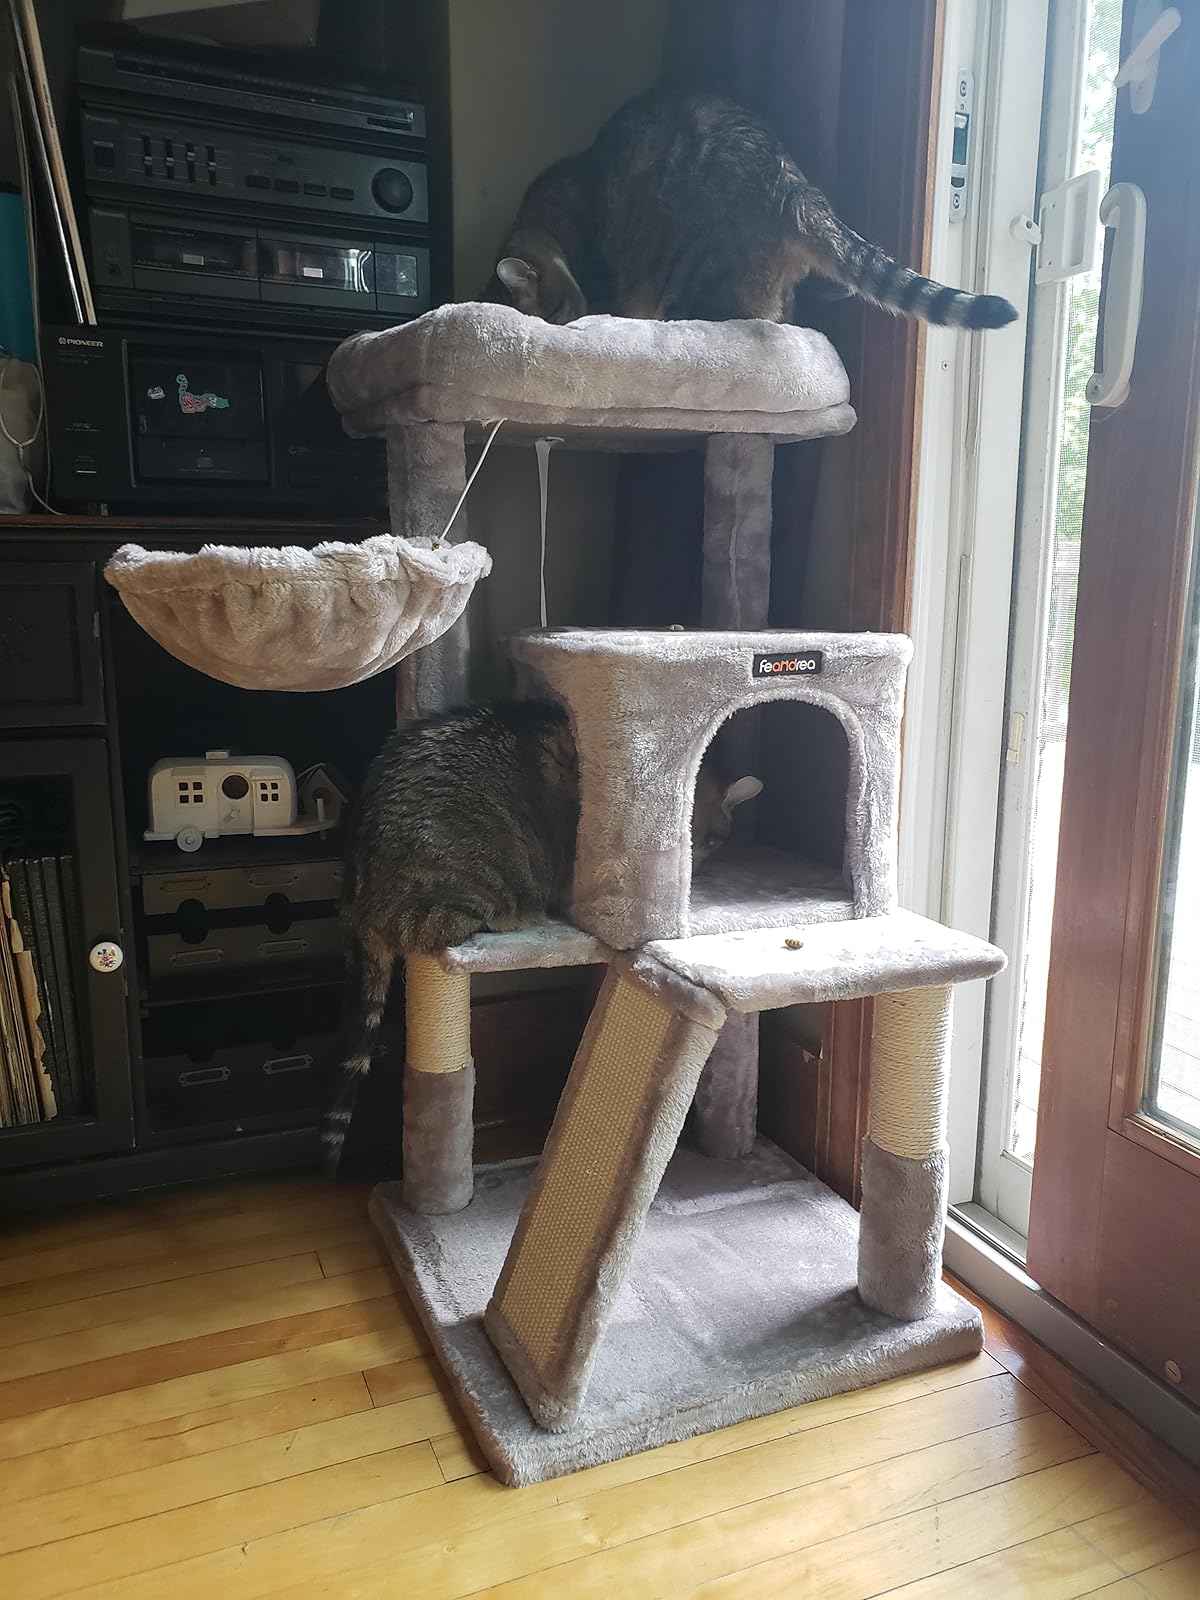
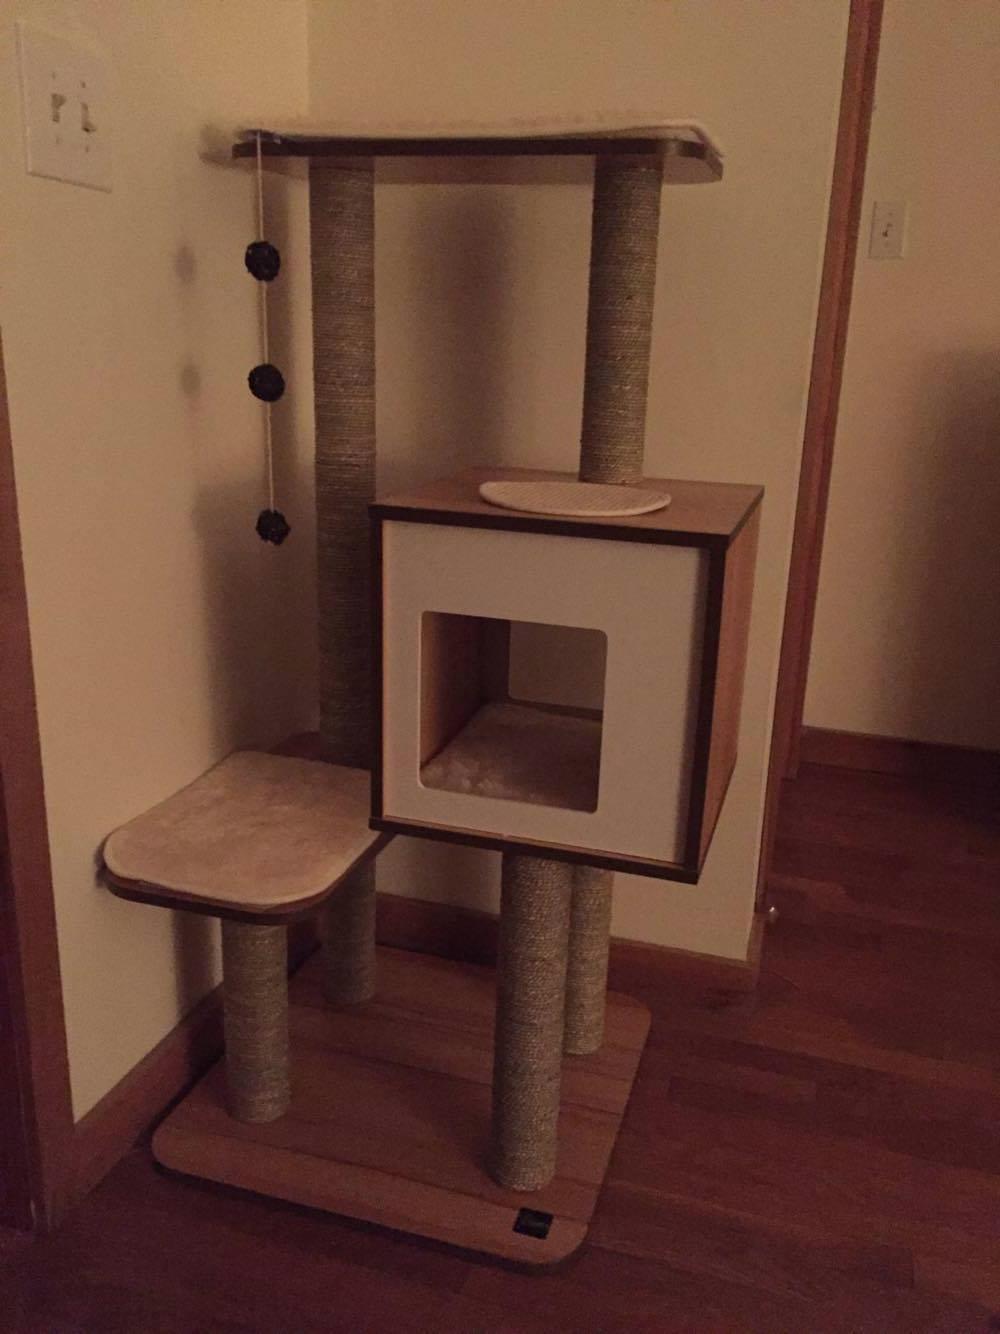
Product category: items_cat tree
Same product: no